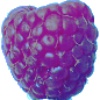
Label: Raspberry 1